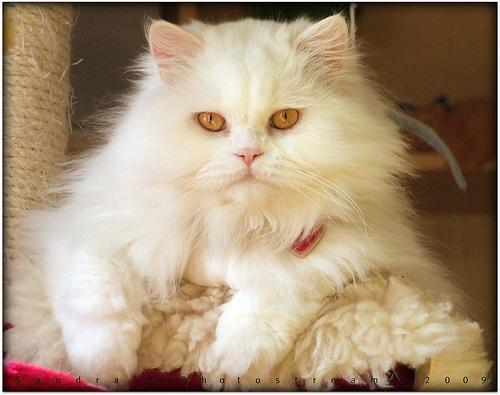
Persian